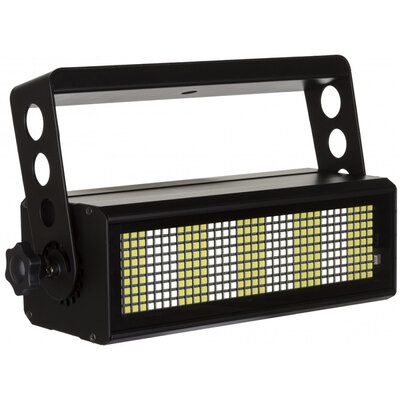
Briteq - Powerful LED strobe with 9 separately controllable segments
» Specifiche tecniche / Technical specs | » English description Descrizione (IT): Potente faro strobo LED con 9 segmenti controllabili singolarmente per la generazione di flash luminosi ad alta intensità progettato per palchi club di musica dal vivo discoteche DJ set studi televisivi service e noleggiatori. La sorgente luminosa vanta 324 LED strobo con eccezionale emissione luminosa di 35.000 lm. Temperatura di colore bianco naturale a 4500 K. Frequenza di refresh LED 2000 Hz senza flickering. Controllo DMX completo con 7 diverse modalità per effetti strobo (da 1 canale a 13 canali) e 3 diverse modalità di controllo dei pixel (da 1 canale a 9 canali). In caso di guasto DMX è possibile scegliere tra modalità blackout e freeze. Effetti random strobo pixel integrati. Funzione blinder di lunga durata. BT-MAGICFLASH può essere utilizzato come proiettore Wash a potenza ridotta. Sistema di raffreddamento a bassa rumorosità. DMX 3 poli XLR e alimentazione IN/OUT per il collegamento in cascata di diverse unità fino a 16 A. Struttura in alluminio compatta e robusta con protezione dei LED in vetro temperato. Alimentazione con PFC attivo. Display LCD per una facile navigazione nel menu di configurazione. Come accessori è disponibile una robusta staffa di sospensione predisposta per l'uso con morsetti omega per un'installazione rapida. Peso: 5800 g Dimensioni (cm): 28 (H) × 43 (W) × 16 (L) Video: Guarda su YouTube Description (EN) Powerful LED strobe light with 9 individually controllable segments for the generation of high intensity flashes designed for stages live music clubs discos DJ sets TV studios service and rental companies. The light source boasts 324 strobe LEDs with an exceptional light output of 35000 lm. Natural white color temperature at 4500 K. LED refresh rate 2000 Hz without flickering. Full DMX control with 7 different modes for strobe effects (from 1 channel to 13 channels) and 3 different pixel control modes (from 1 channel to 9 channels). In case of DMX failure it is possible to choose between blackout and freeze mode. Integrated random pixel strobe effects. Long-lasting blinder function. BT-MAGICFLASH can be used as a wash light at reduced power. Low-noise cooling system. DMX 3-pin XLR and IN/OUT power supply for cascading several units up to 16 A. Compact and robust aluminum structure with tempered glass LED protection. Power supply with active PFC. LCD display for easy navigation in the configuration menu. A robust suspension bracket is available as an accessory prepared for use with omega terminals for quick installation. Specifiche Tecniche Technical characteristics Power input 240 V AC 50 Hz Power consumption 250 W Color black Display LCD Fixation optional standard clamp optional omega bracket IP rating indoor Master/Slave yes Upgradable software yes Max. DMX channels 13 Lumen 35000 Lamp LED Min. color temperature 4500 K Max. color temperature 4500 K CRI 90 Colors white Max. beam angle 120° Input 3-pin XLR powerCON Output 3-pin XLR powerCON Dimensions 33.6 x 12.6 x 21.2 cm Weight 3.96 kg
Brand: Briteq
Category: Arts & Entertainment > Party & Celebration > Special Effects > Special Effects Lighting > Strobe Lights